Timaya

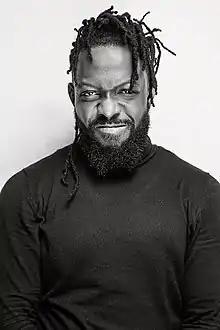

Inetimi Alfred Odon (born 15 August 1980), known by his stage name Timaya, is a Nigerian singer-songwriter. He is from Odi, Bayelsa State, Nigeria.Timaya is known for combining Nigerian pop with elements of dancehall, hip-hop, and soca, as well as Afro-Caribbean/Dancehall music. He is the founder of DM (Dem Mama) Records Limited.